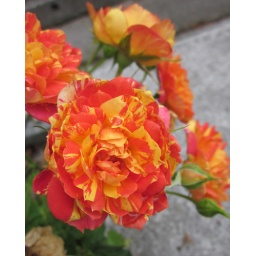
Vivid gold and red roses growing by a grave monument